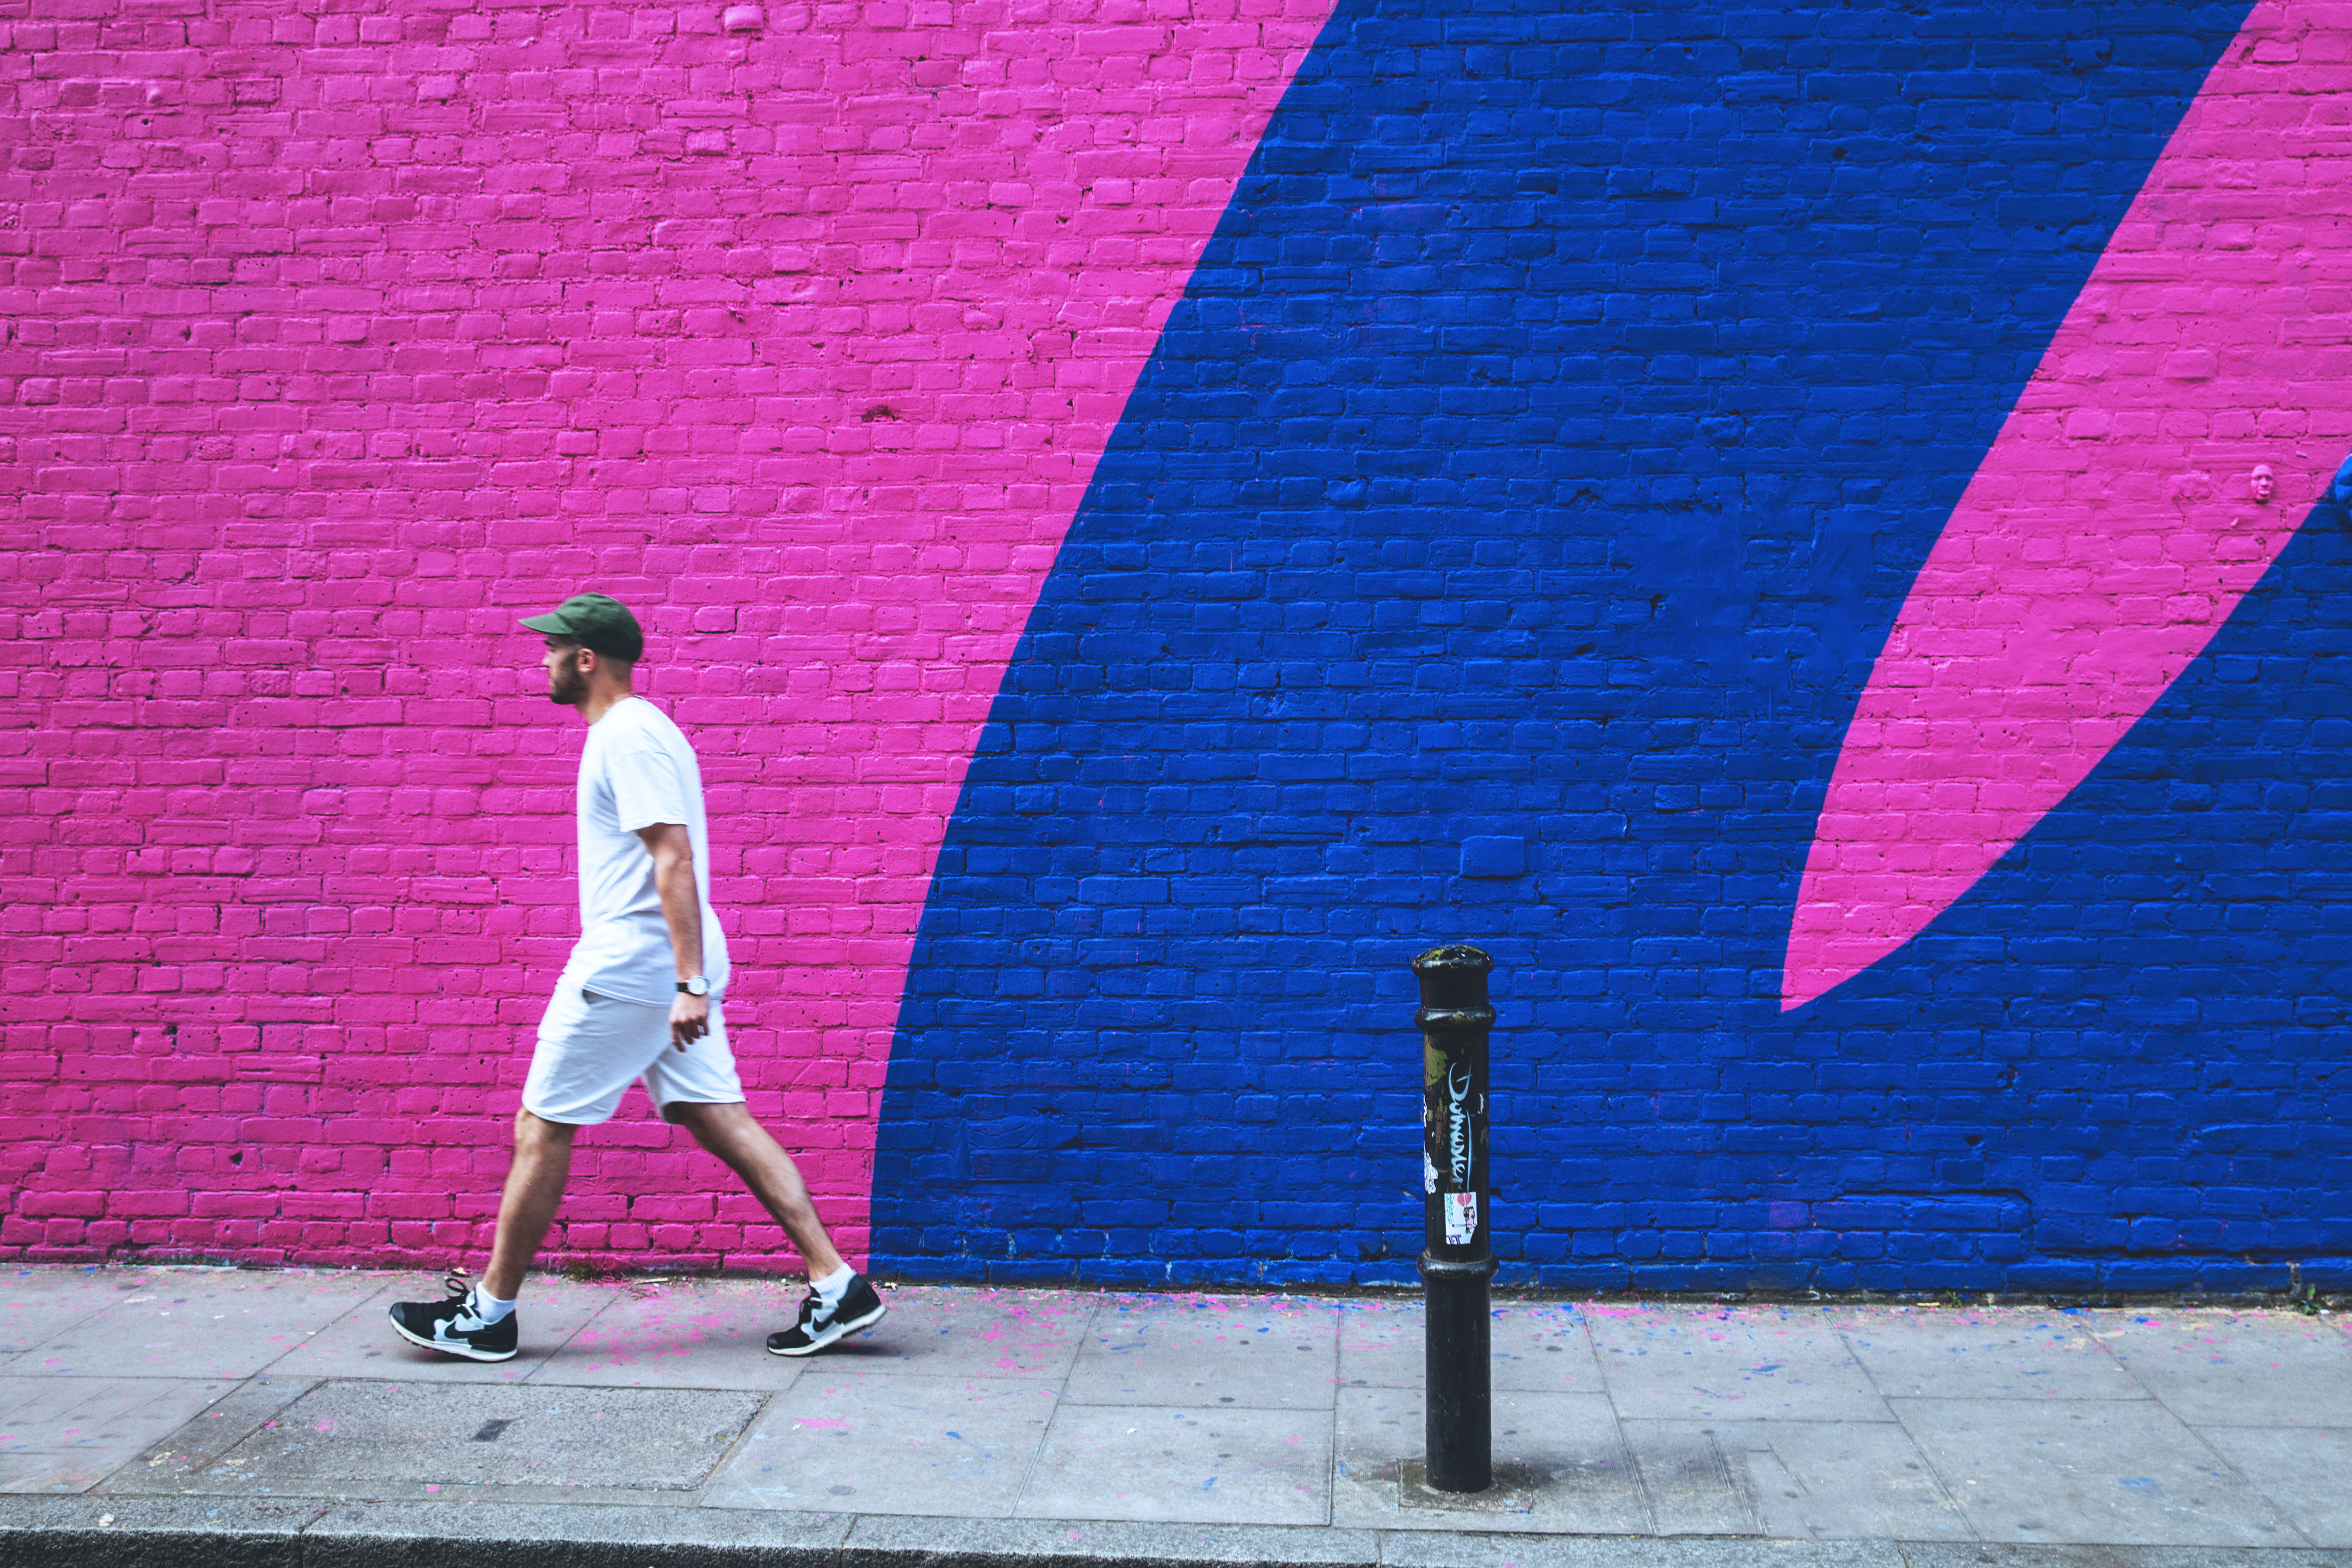
pink, blue, wall, red, purple, green, magenta, standing, street art, snapshot, art, line, Colorfulness, shadow, Tints and shades, mural, architecture, visual arts, brick, paint, pedestrian, modern art, sidewalk, concrete